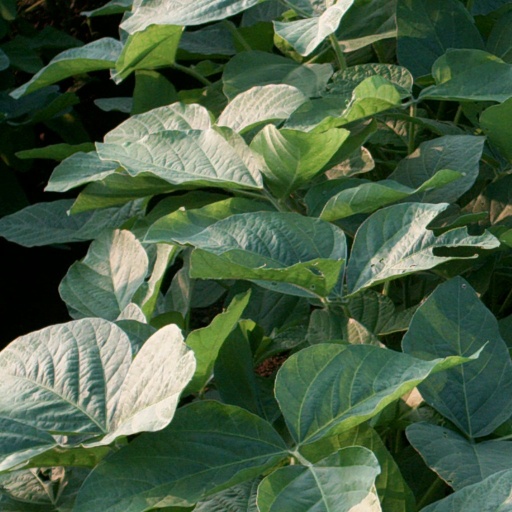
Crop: soybean